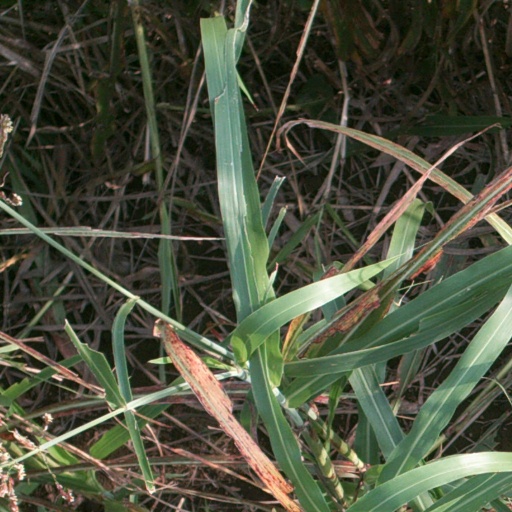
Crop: sorghum